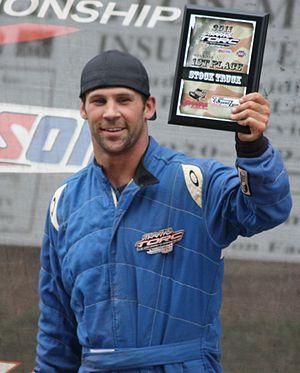
Nick Baumgartner, né le 17 décembre 1981 à Iron River, est un snowboardeur américain. Au cours de sa carrière, il fut médaillé de bronze de snowboardcross en 2009 à Gangwon derrière l'Autrichien Markus Schairer et le Français Xavier de Le Rue, et a remporté sa première épreuve de coupe du monde en snowboardcross lors de la saison 2008 à Lake Placid, il est également monté une fois sur un podium avec une seconde place à Stoneham derrière le Français Pierre Vaultier en 2007. Il a aussi participé aux Jeux olympiques en 2010, 2014 et 2018.